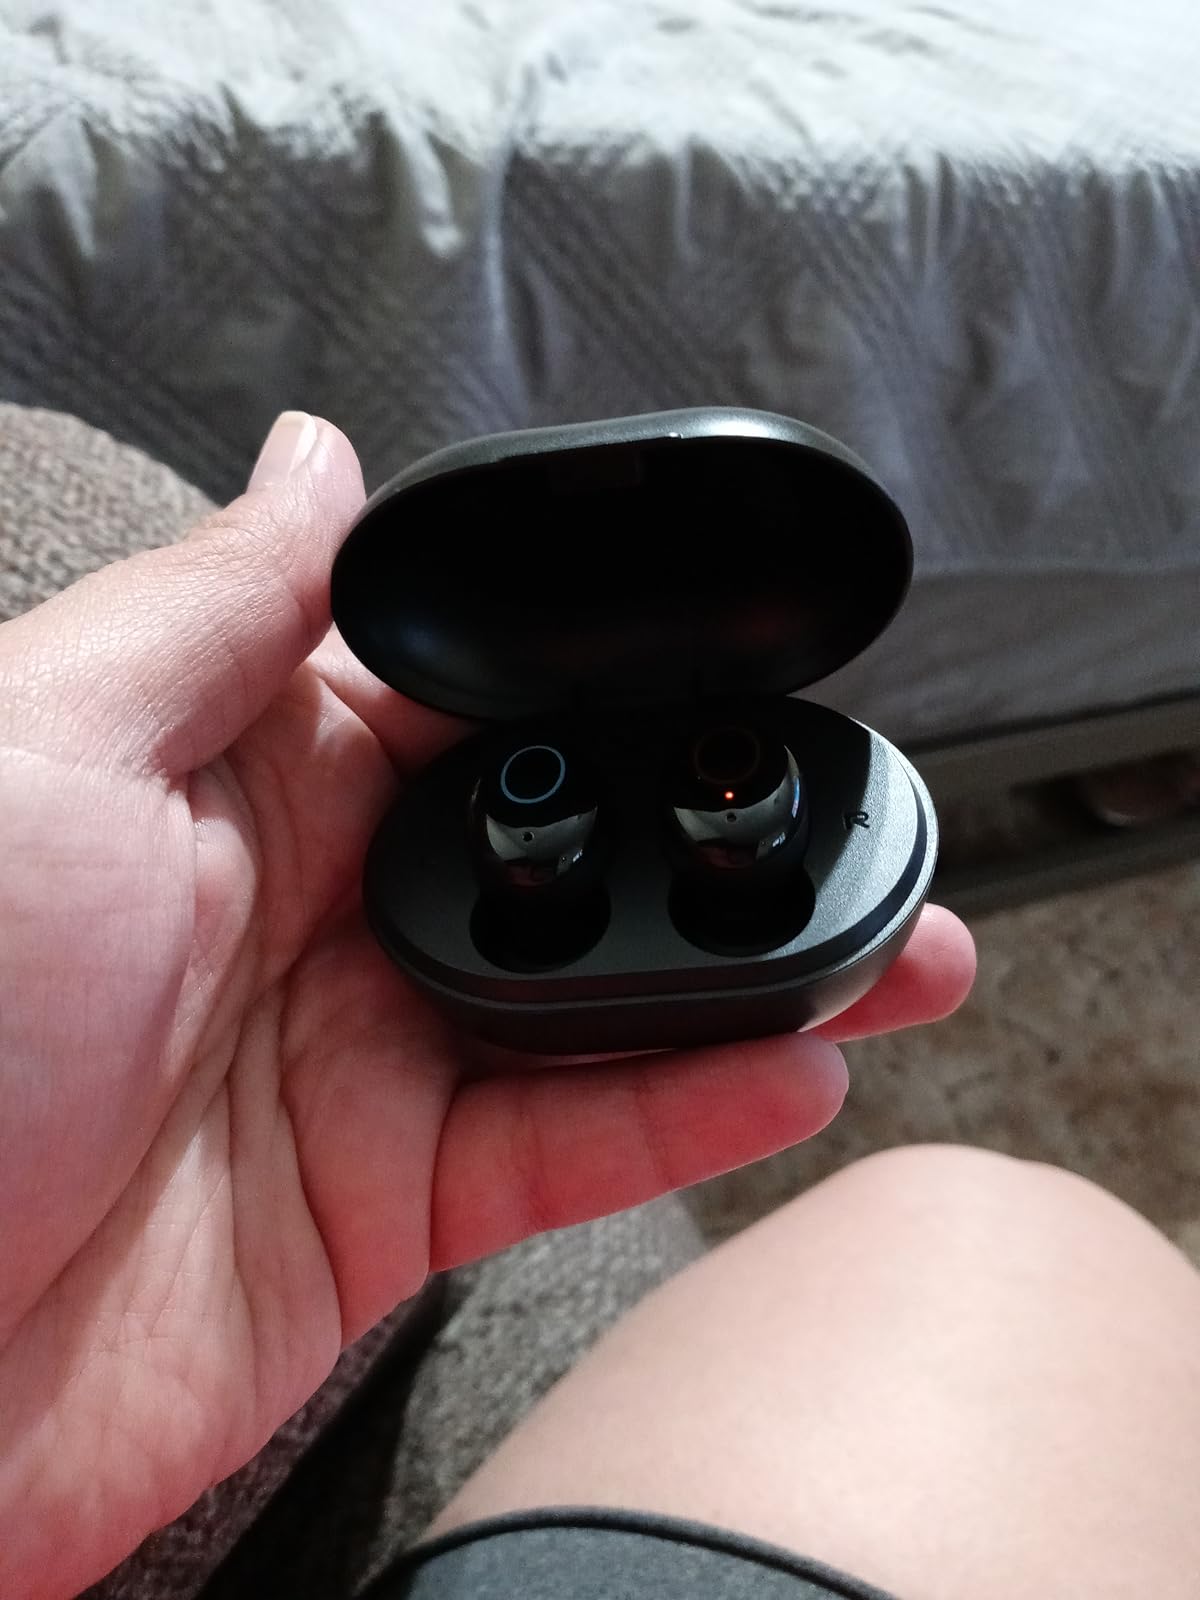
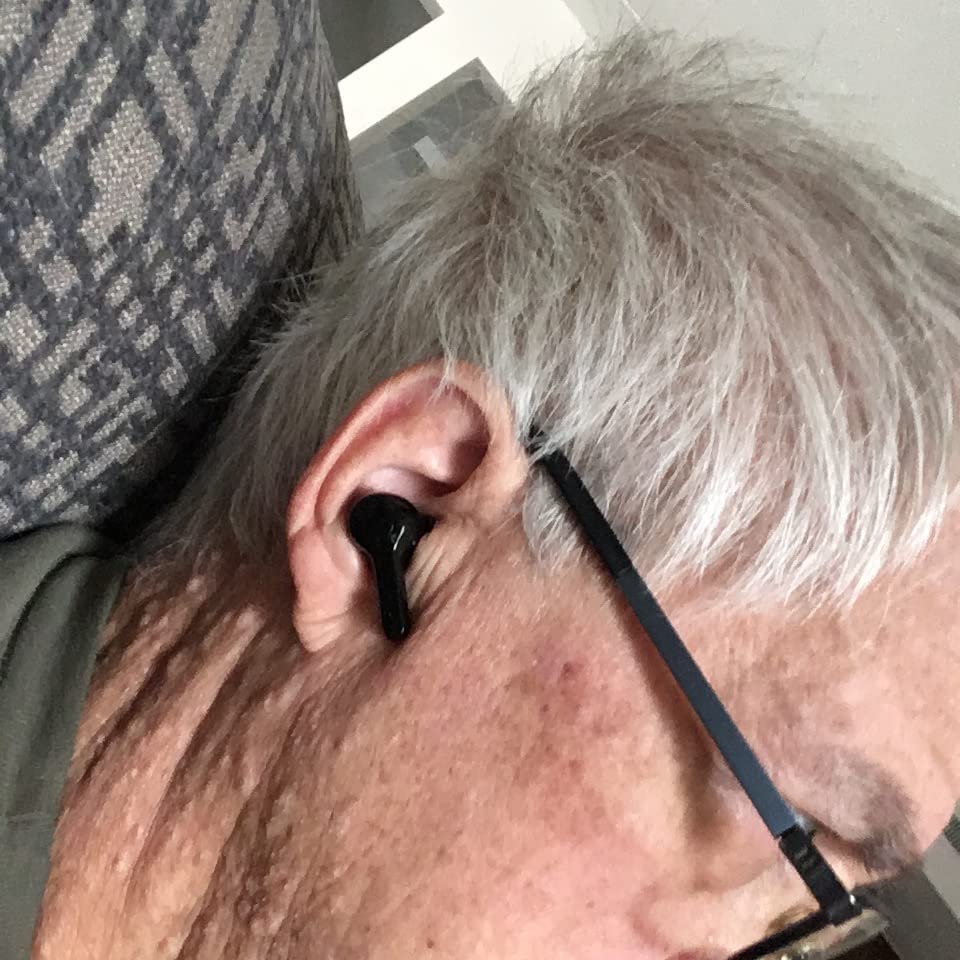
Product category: earbuds
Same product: no